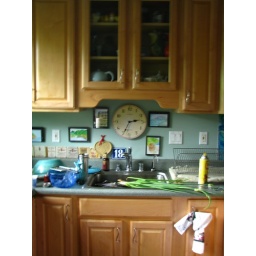
this was in the middle of cooking, typical of what my kitchen sink looks like. notice the green onions in the sink